Shabdiz

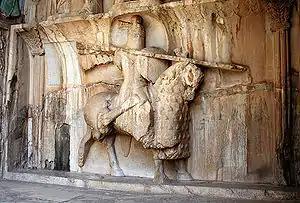
Relief of a victorious Khosrow II mounted on Shabdiz; Taq-i Bostan

Shabdiz ( "Shabdēz", lit. "night-colored", "black") was the legendary black stallion of Khosrau Parvez, one of the most famed Sassanid Persian kings (reigned 590 to 628CE). Shabdiz, meaning "midnight", was reputedly the "world's fastest horse" according to ancient Persian literature. In Nizami's romantic epic "Khosrau and Shirin", it is Khosrau's 'beloved' Shabdiz that whisks his future bride, Shirin, to meet him after Shirin has fallen in love with Khosrau's portrait. A musician, Barbad, through a song - potentially risking his life - informed the king of Shabdiz's death.